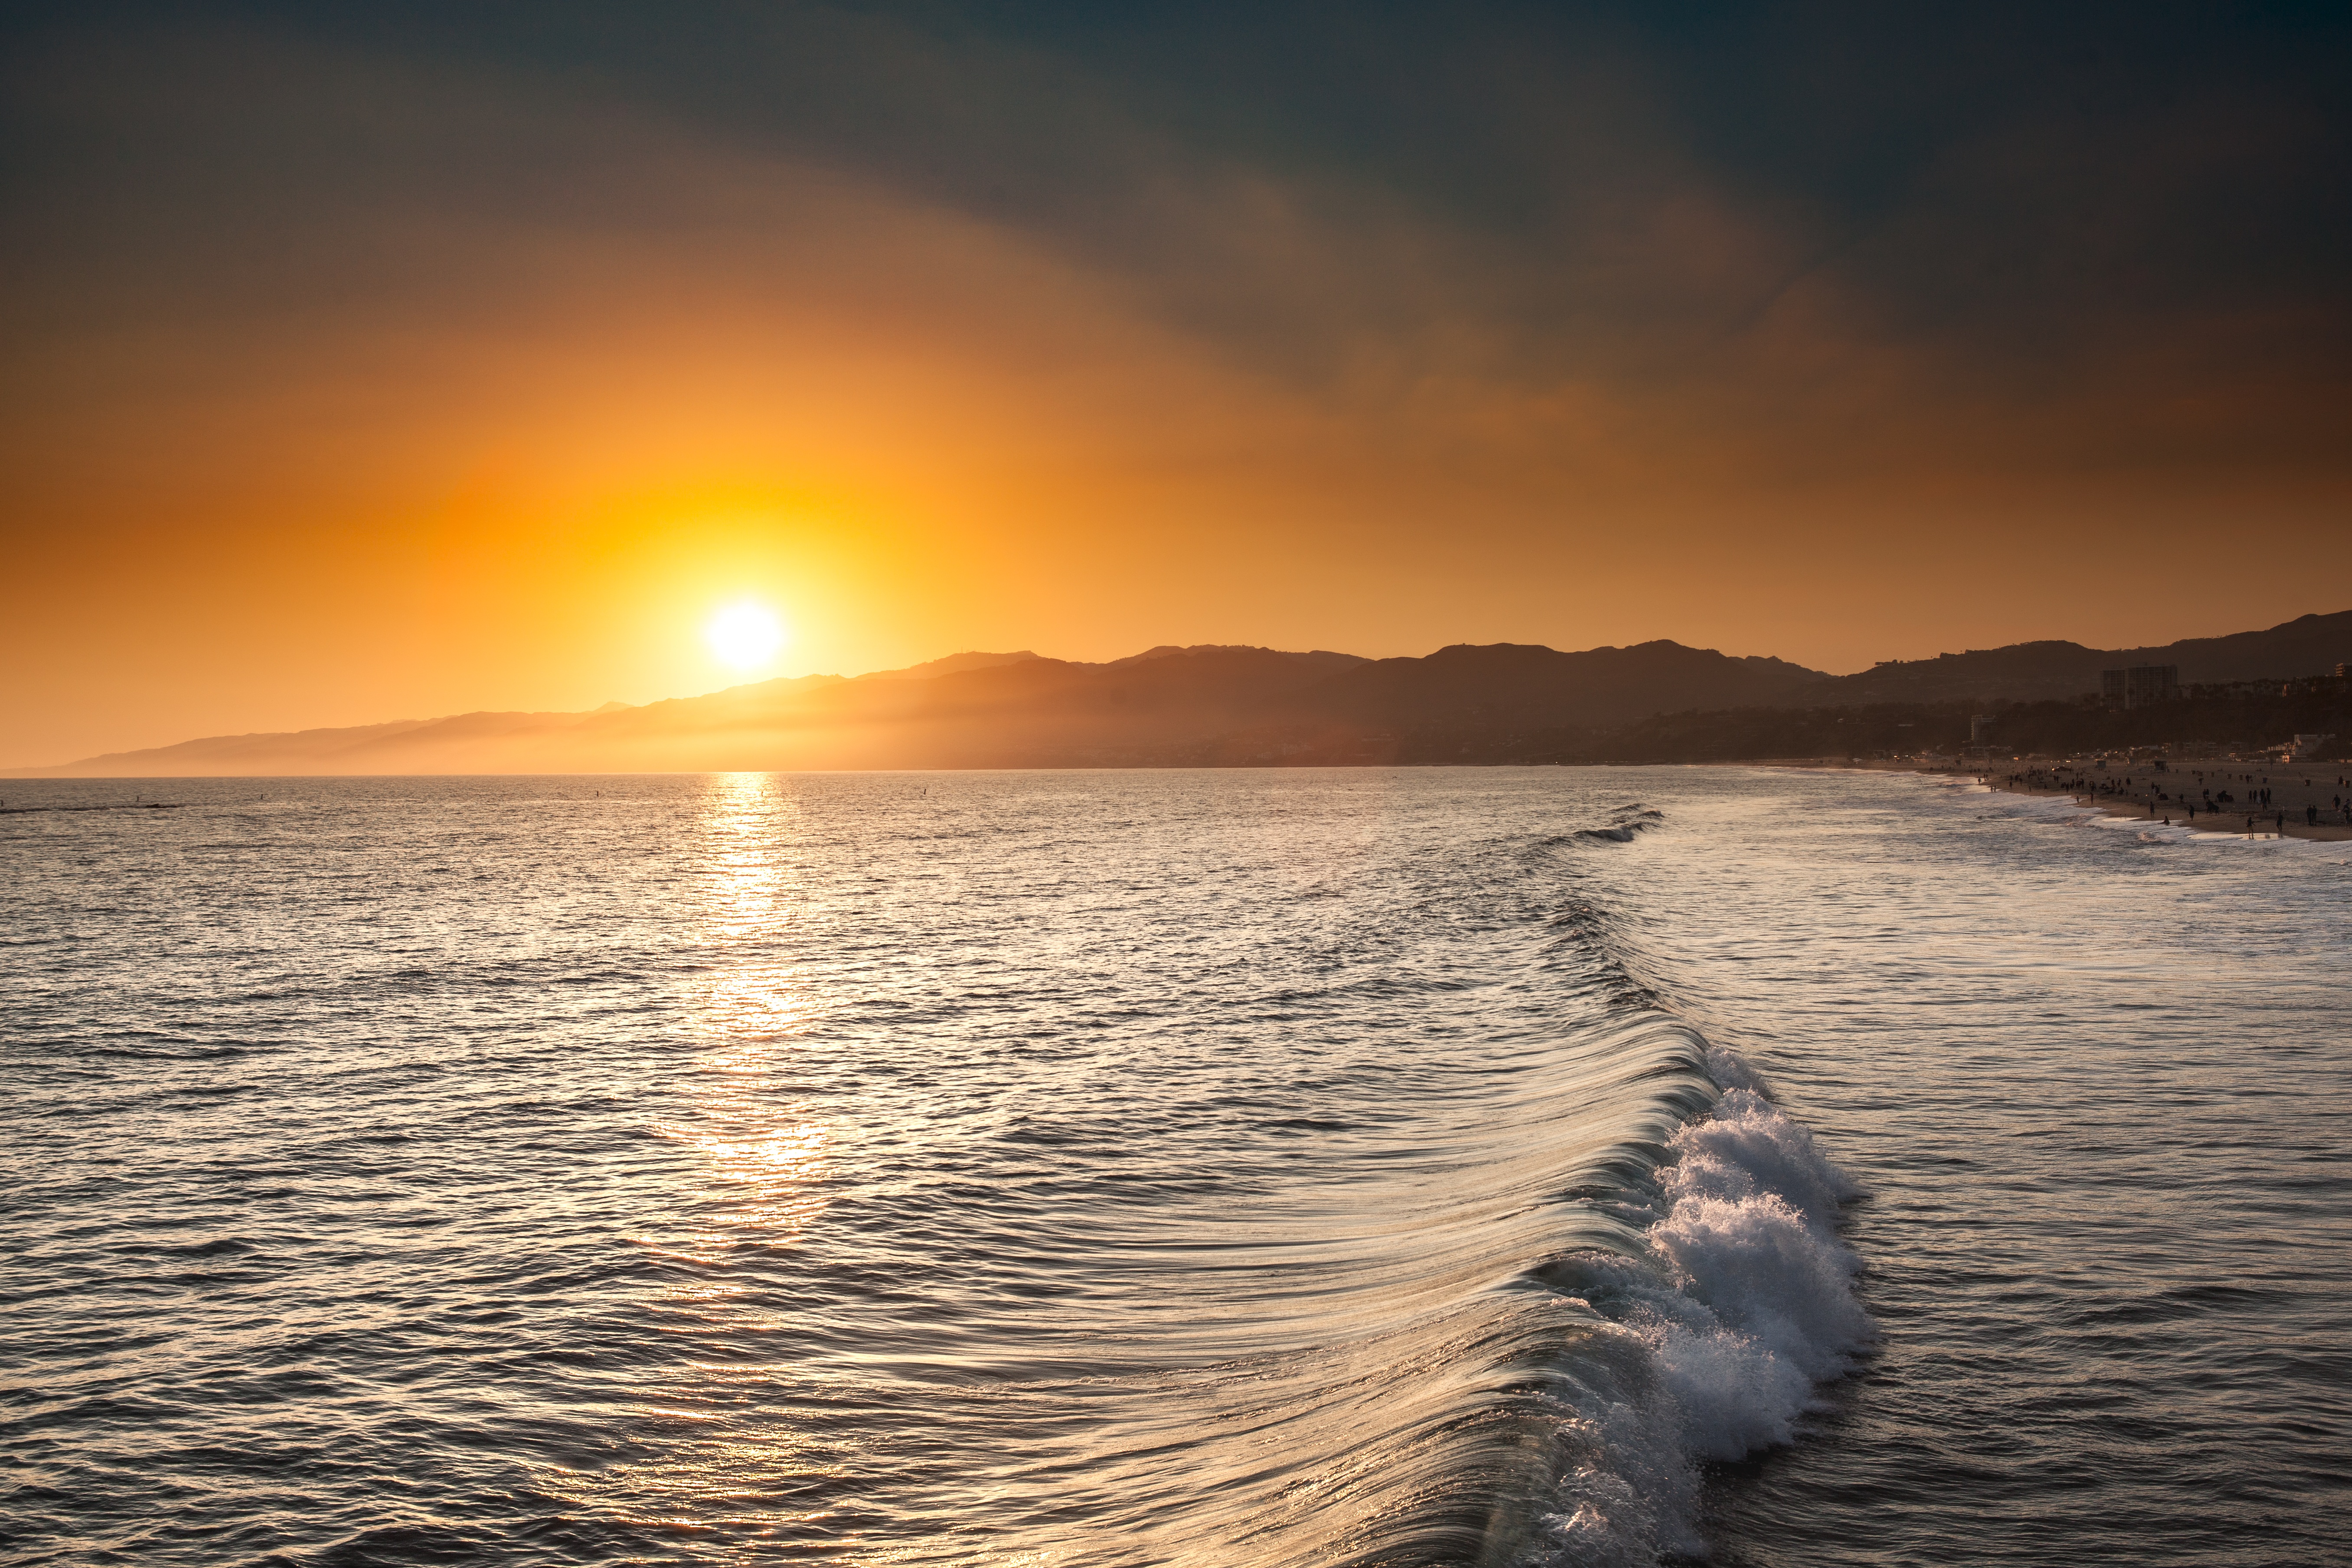
beach, sea, coast, sand, ocean, horizon, cloud, sky, sun, sunrise, sunset, sunlight, morning, shore, wave, dawn, summer, dusk, evening, reflection, bay, body of water, afterglow, santa monica, wind wave